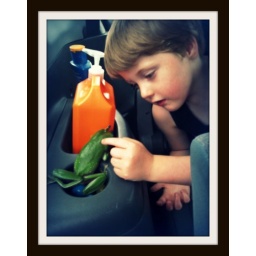
Cooper Thomas patting a green tree frog whilst driving around Mullumbimby